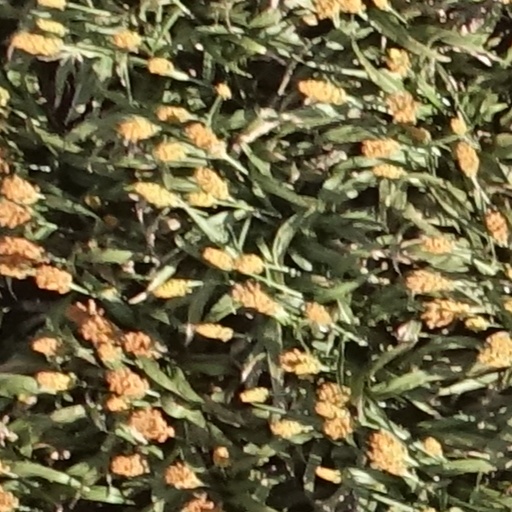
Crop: sorghum